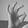
ASL letter: F